Life Art

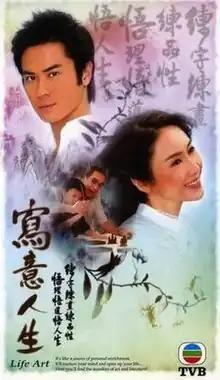
Promo poster

Life Art (Traditional Chinese: ) is a TVB modern drama series broadcast in March 2007.